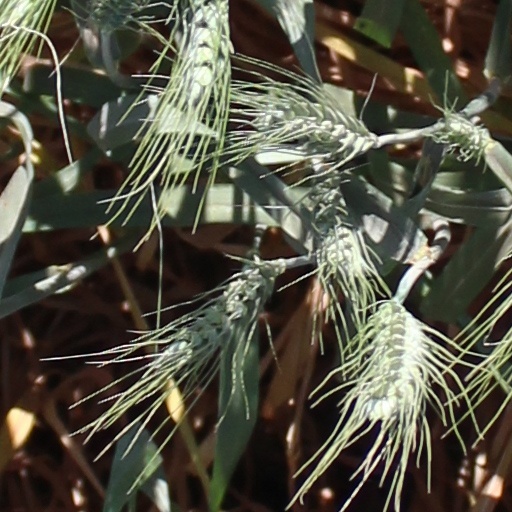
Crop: wheat